Leal Douglas

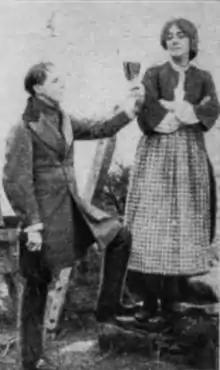
Douglas with Derwent Hall Cainein "Darby and Joan" (1920)

Another of Douglas's starring roles was in "The Beetle" (1919), based on the novel by Richard Marsh, in which she played an Egyptian princess who can transform herself into a man or a beetle and uses her powers to wreak revenge. A review commented "There are few vampires in the English screen world, and perhaps of these Miss Leal Douglas is the most beautiful." Jonathan Rigby has called Douglas's part in the film "the polymorphous title role".